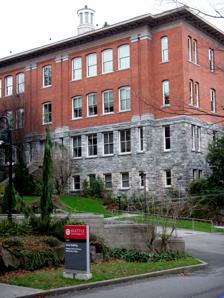
Building: Garrand Hall
Country: United States of America
Year built: 1894
Building in Seattle, Washington, U.S. Garrand Hall The building's exterior, 2012 General information Town or city Seattle, Washington Country United States Coordinates 47°36′38″N 122°19′11″W / 47.61056°N 122.31972°W / 47.61056; -122.31972 Garrand Hall is a building on the Seattle University campus in the U.S. state of Washington . It opened in 1894. References